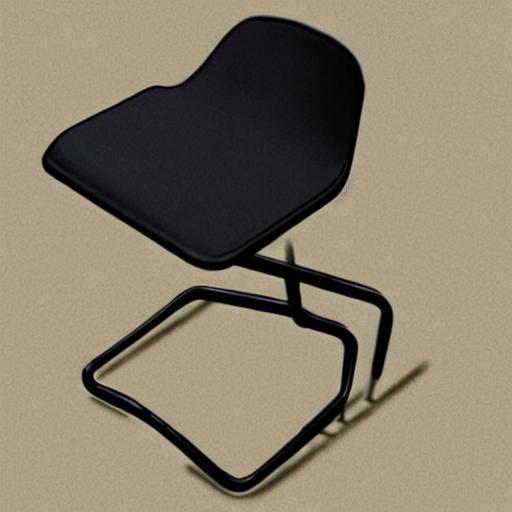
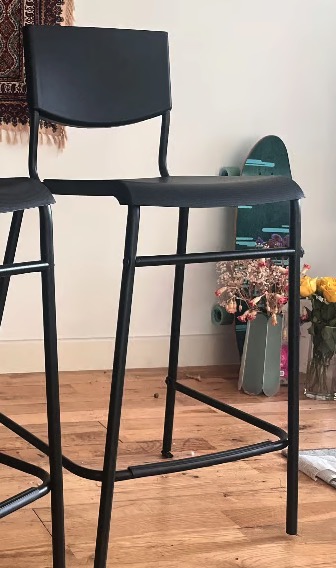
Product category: stool
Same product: no